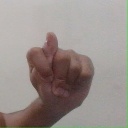
अक्षर: ट